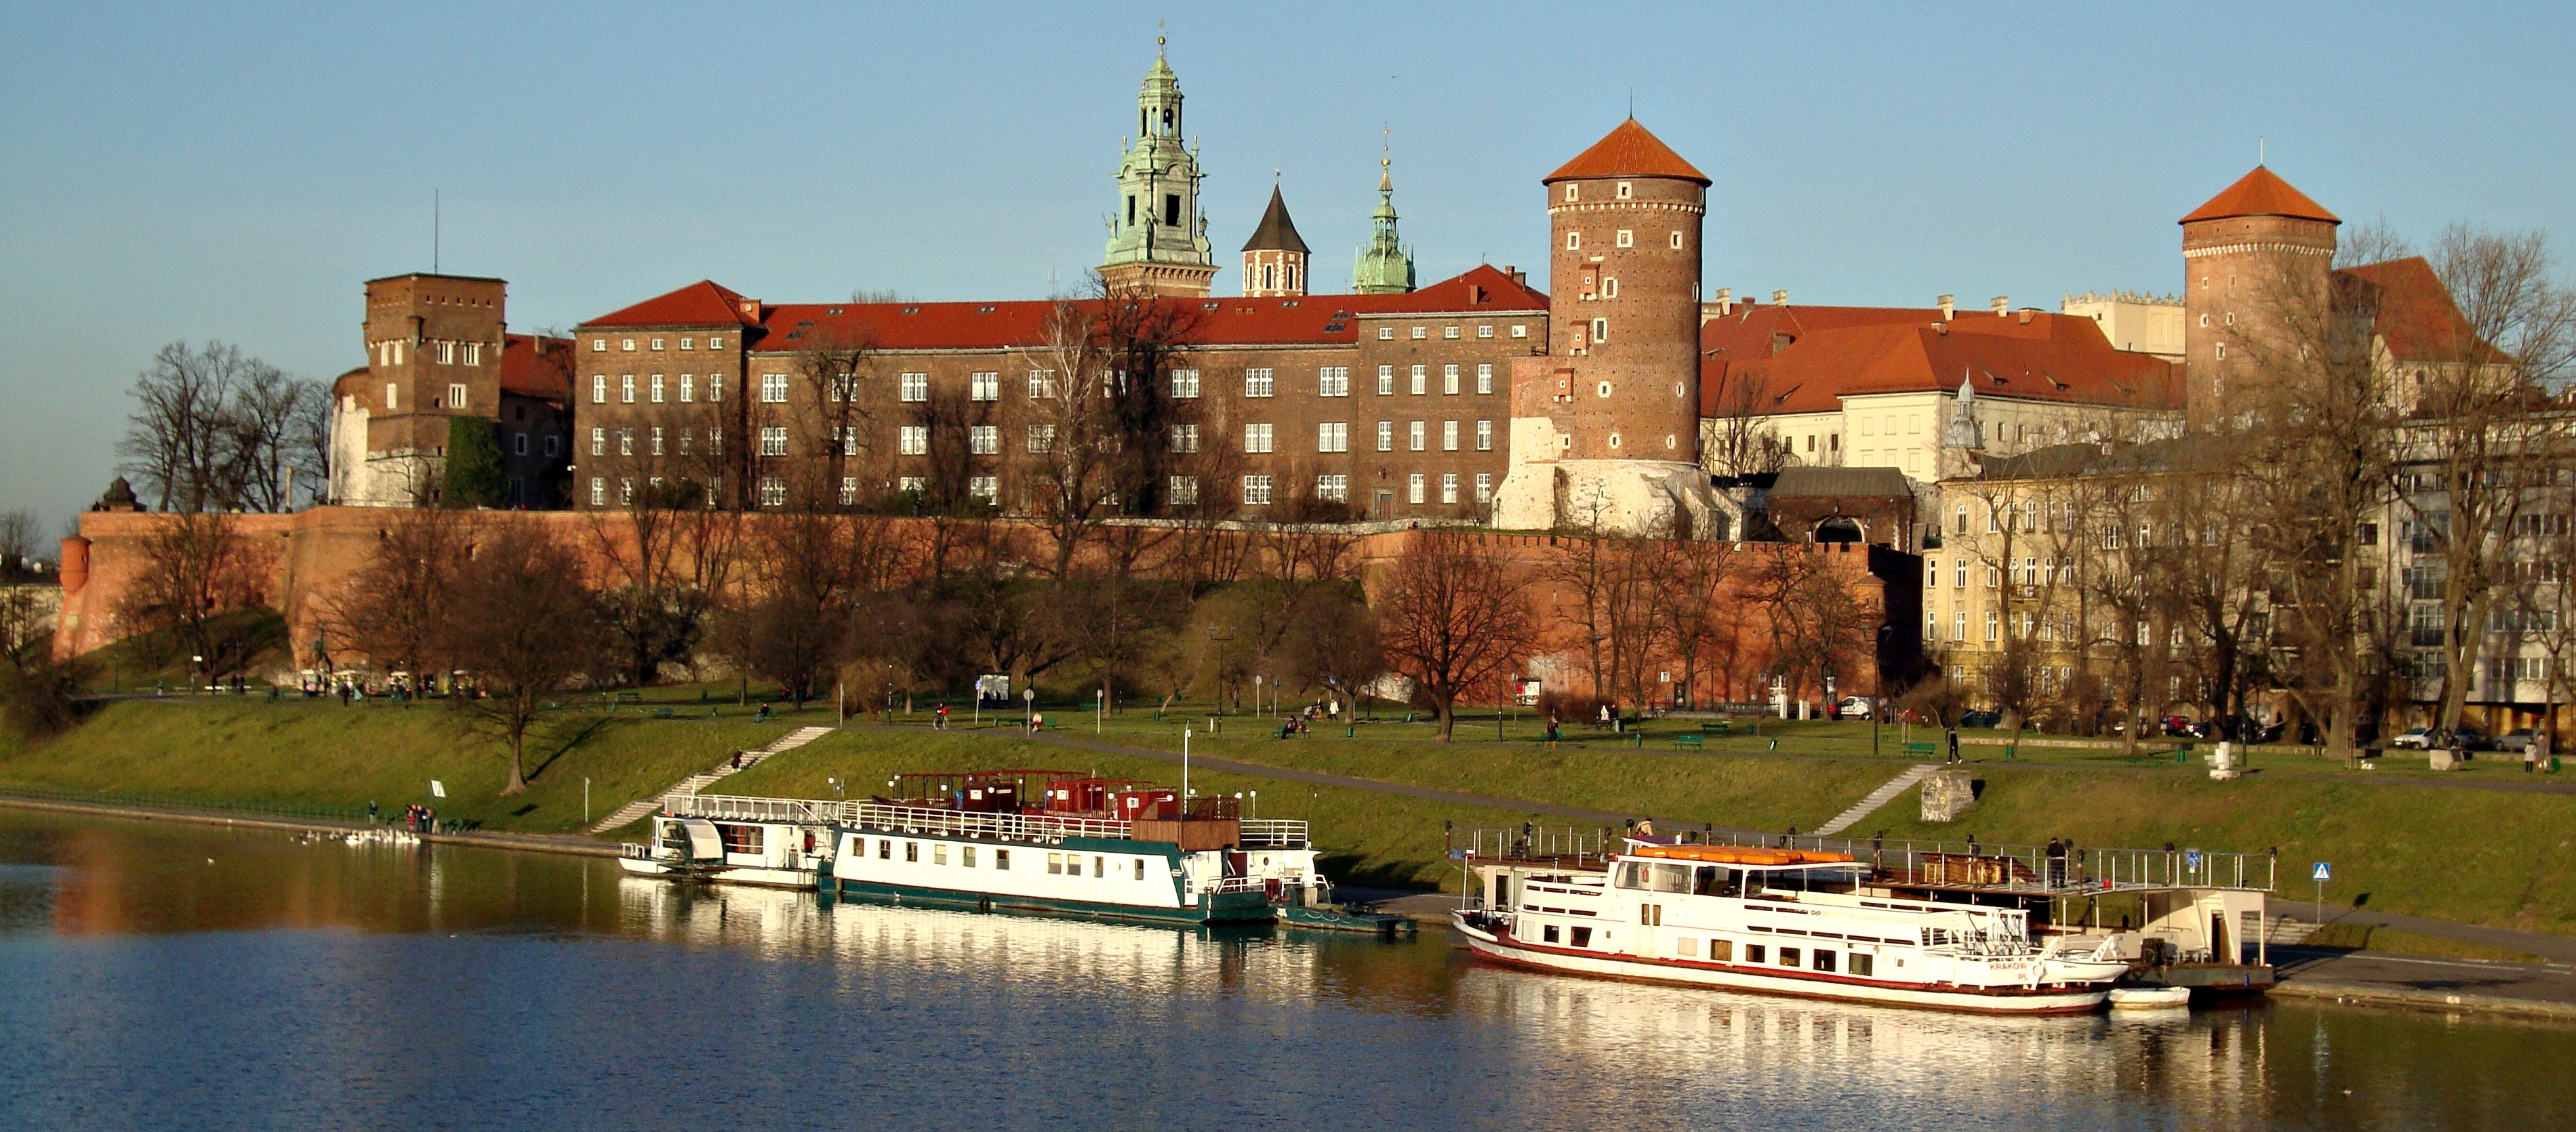
architecture, town, chateau, palace, river, canal, monument, cityscape, panorama, castle, landmark, tourism, waterway, poland, estate, the museum, krakow, wawel, tours, unesco world heritage site, historic site, water castle